Peeter Gijsels

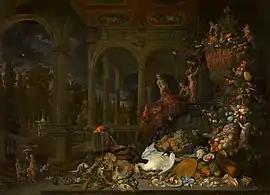
"Still life of game in a landscape with classical architecture"

He married Joanna Huybrecht on 13 November 1650. The couple had five children: Jacob and Peter (born on 24 November 1651), Hendrik (born on 20 February 1655) and Lucia and Maria Anna (born on 22 April 1658). Their son Peter may have been the artist named Gysels who executed still-life paintings in the style of Flemish painters Frans Snyders and Jan Fyt.